Wardang Island

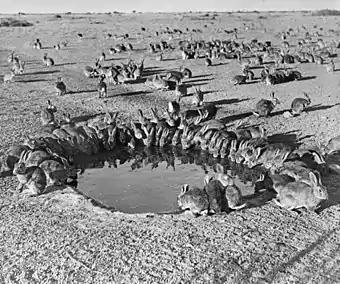
Rabbits at a waterhole within the myxomatosis trial site on Wardang in 1938

An anecdotal account suggested that rabbits were introduced to the island by fishermen circa 1922 but rabbiting parties had visited the Wardang Island much earlier and it was reported that the island "teemed with rabbits" in 1875. It is not known when or by whom the animals were first introduced to the island.